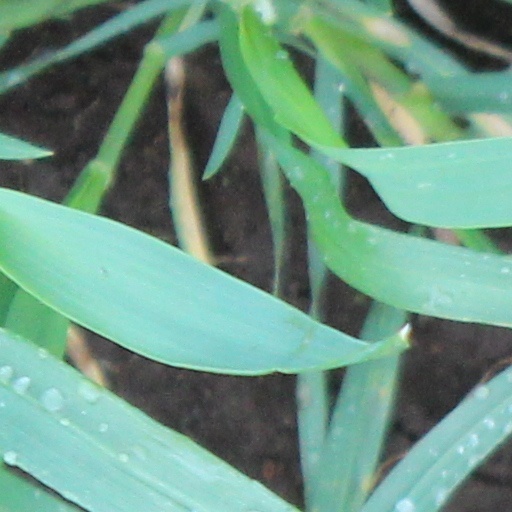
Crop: wheat